Jose Eusebio Boronda Adobe

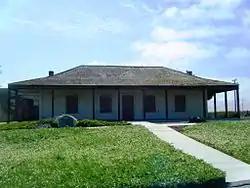

The Jose Eusebio Boronda Adobe is a Monterey Colonial style building from 1846, located in Salinas, Monterey County, California. The adobe was listed on the National Register of Historic Places on March 20, 1973, and is California Historical Landmark #870.